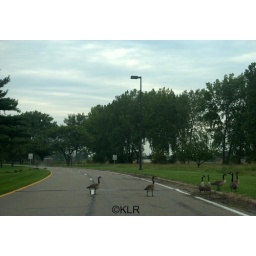
near north boat launch@ metro beach